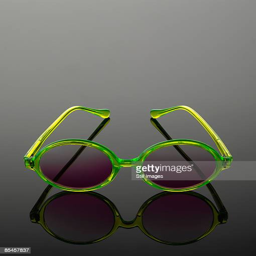
a pair of fluorescent green glasses